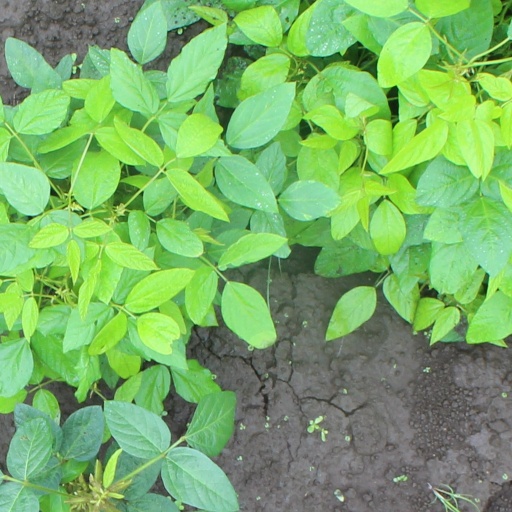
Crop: soybean